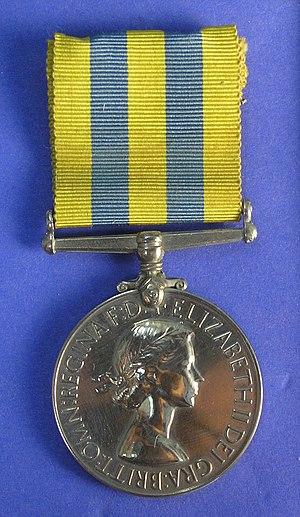
La Korea Medal, également nommée Queen's Korea Medal est une décoration militaire créée en 1951 en reconnaissance aux forces armées de l'Australie, du Canada, de la Nouvelle-Zélande, et du Royaume-Uni qui ont participé à au moins une journée de service à terre ou 28 jours de service en mer pendant la Guerre de Corée. Cette décoration est identique quel que soit le pays du récipiendaire, à l'exception du Canada. Étant une décoration très répandue, la Korea Medal est placée selon l'ordre de préséance de chaque pays des récipiendaires.